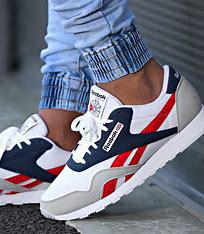
Brand: Reebok
Model: Classic